Euryops arabicus

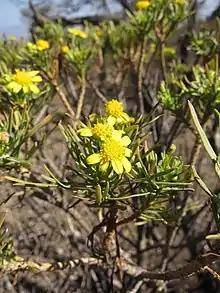
"Euryops arabicus" in Djibouti

"Euryops arabicus" is a small shrub up to about tall. The narrow lanceolate leaves are leathery and are concentrated towards the tips of the branches.